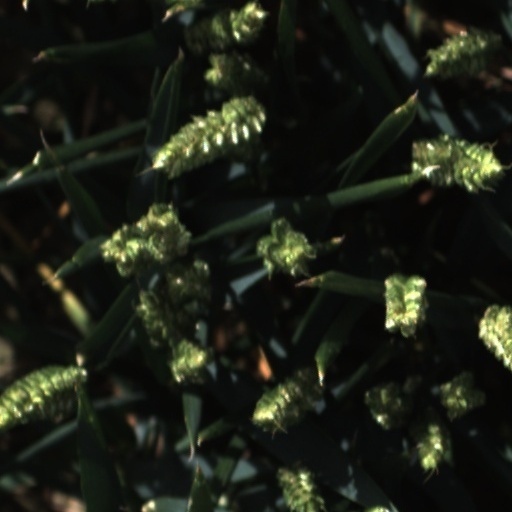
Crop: wheat